Barbara Allen (song)

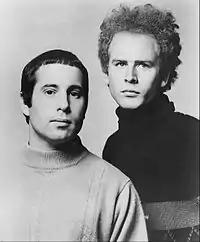
Simon and Garfunkel

Versions of the song were recorded in the 1950s and '60s by folk revivalists, including Pete Seeger. Eddy Arnold recorded and released a version on his 1955 album "Wanderin'". The Everly Brothers recorded and released a version on their 1958 folk album, "Songs Our Daddy Taught Us". Joan Baez released a version in 1961, the same year as Jean Ritchie's recording. Bob Dylan said that folk songs were highly influential on him, writing in a poem that "[w]ithout "Barbara Allen there'd be no 'Girl from the North Country'; Dylan performed a live eight-minute rendition in 1962 which was subsequently released on "Live at The Gaslight 1962".